Overlander (train)

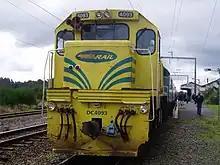
DC class locomotive 4093 on the Overlander at National Park.

The Overlander's reprieve saw an interim refurbishment programme implemented, both internally and externally. Externally, the three former Bay Express cars and seven existing Overlander cars retained the Cato blue paint scheme of the Tranz Rail era, but with the new "Overlander" promotional logo introduced by Toll Rail on the sides in large white letters. Also, structural repair work was carried out. Internally, the cars were tidied up and seats replaced or reupholstered in some cars, new carpet laid in others.